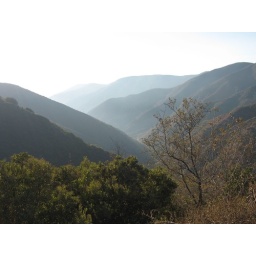
This is the first major view as you climb up the canyon wall - yes SPECTACULAR in ORANGE COUNTY!!!